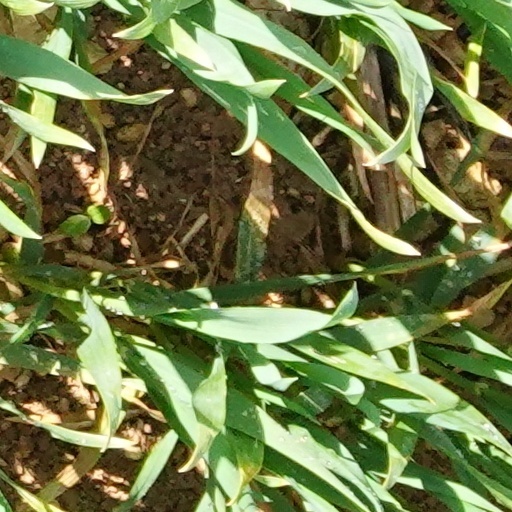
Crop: wheat